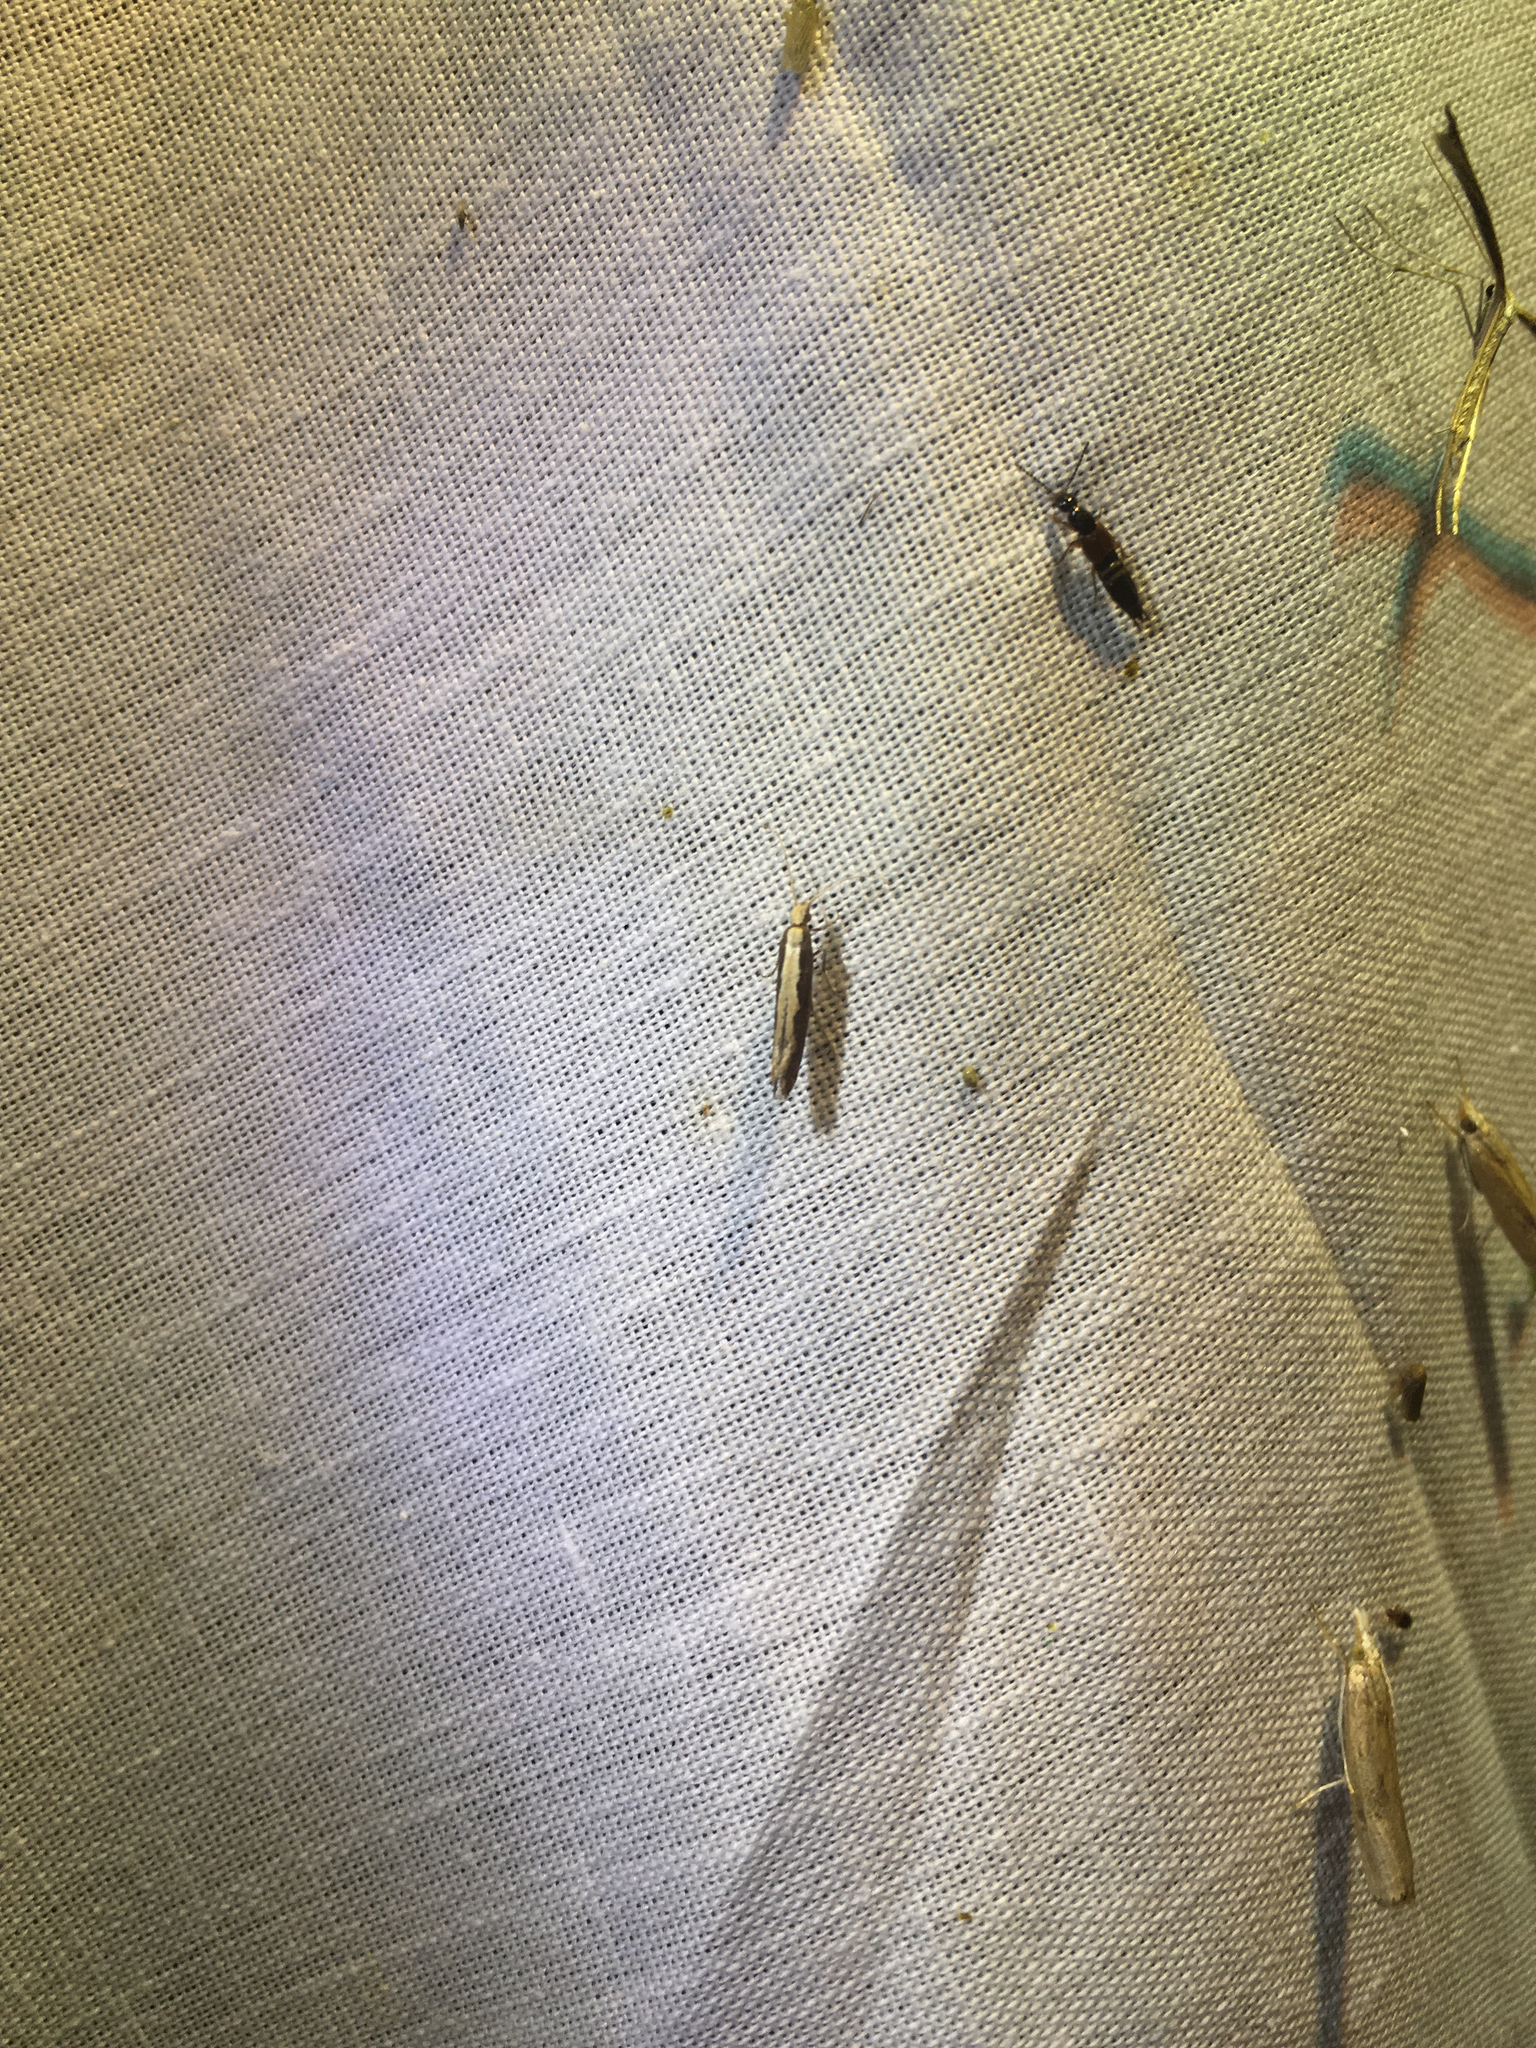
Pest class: diamondback_moth